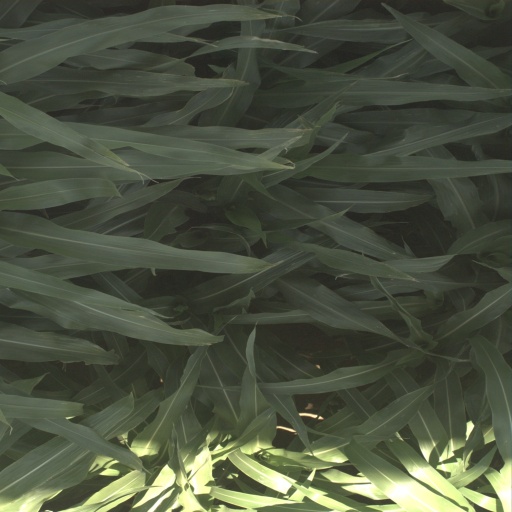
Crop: sorghum